Battle of Little Blue River

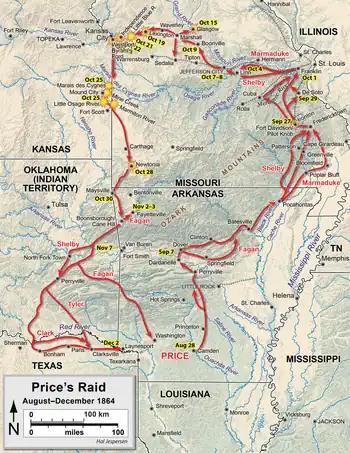
Map of Price's Raid

At the start of the American Civil War in 1861, the state of Missouri was a slave state, but did not secede. However, the state was politically divided: Governor Claiborne Fox Jackson and the Missouri State Guard (MSG) supported secession and the Confederate States of America, while Brigadier General Nathaniel Lyon led Union Army forces in Missouri that remained loyal to the United States and opposed secession. Under Major General Sterling Price, the MSG defeated Union armies at the battles of Wilson's Creek and Lexington in 1861, but by the end of the year, the secessionist forces were restricted to the southwestern portion of the state by Union reinforcements. Meanwhile, Jackson and a portion of the state legislature voted to secede and join the Confederate States of America, while another element of the legislature voted to reject secession, essentially giving the state two governments. In March 1862, a Confederate defeat at the Battle of Pea Ridge in Arkansas gave the Union control of Missouri, and Confederate activity in the state was largely restricted to guerrilla warfare and raids throughout 1862 and 1863.